Mumbrabah, New South Wales

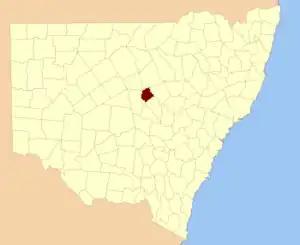
Oxley County NSW.

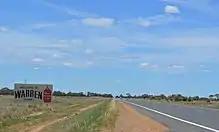
Warren Shire Boundary Sign Mitchell Highway, Mumbrabah.

Mumbrabah Parish (Oxley County), New South Wales is a rural locality of Warren Shire and a civil parish of Oxley County, New South Wales, a Cadastral divisions of New South Wales.